Heinrich Alfred Gautschi

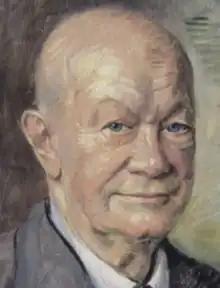
Gautschi, c. 1954

Heinrich Alfred Gautschi colloquially Alfred Gautschi (10 March 1871 – 21 March 1955) was a Swiss industrialist and pioneer of aluminium technology. He was most notably known for founding Alu Menziken in 1897.